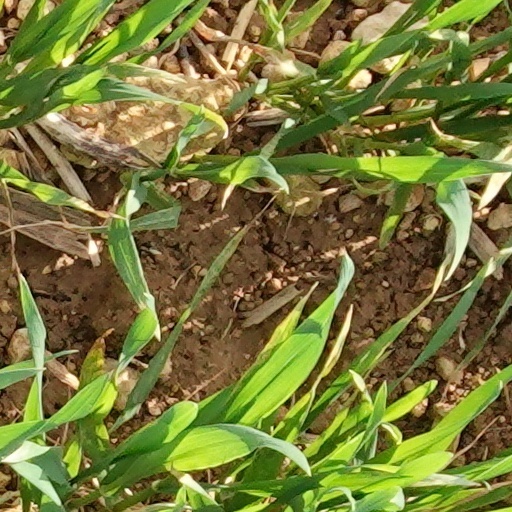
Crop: wheat